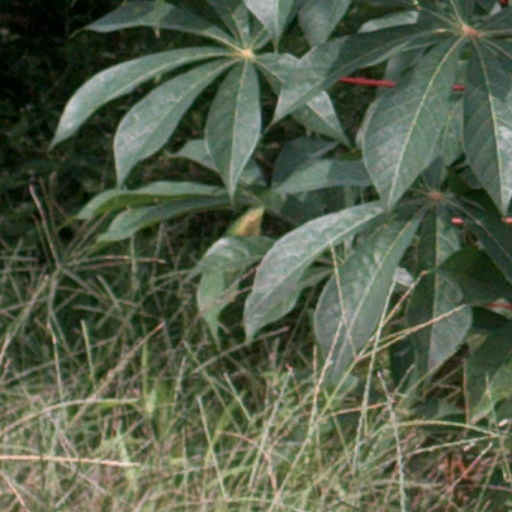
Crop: cassava